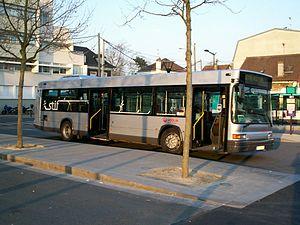
Bus GX317 en livrée Veolia Transport en gare de Chelles
Le réseau de bus TRA est géré par Transports Rapides Automobiles, société détenue par le groupe Transdev. Il constitue le réseau du groupe Transdev chargé de la desserte du département français de la Seine-Saint-Denis.